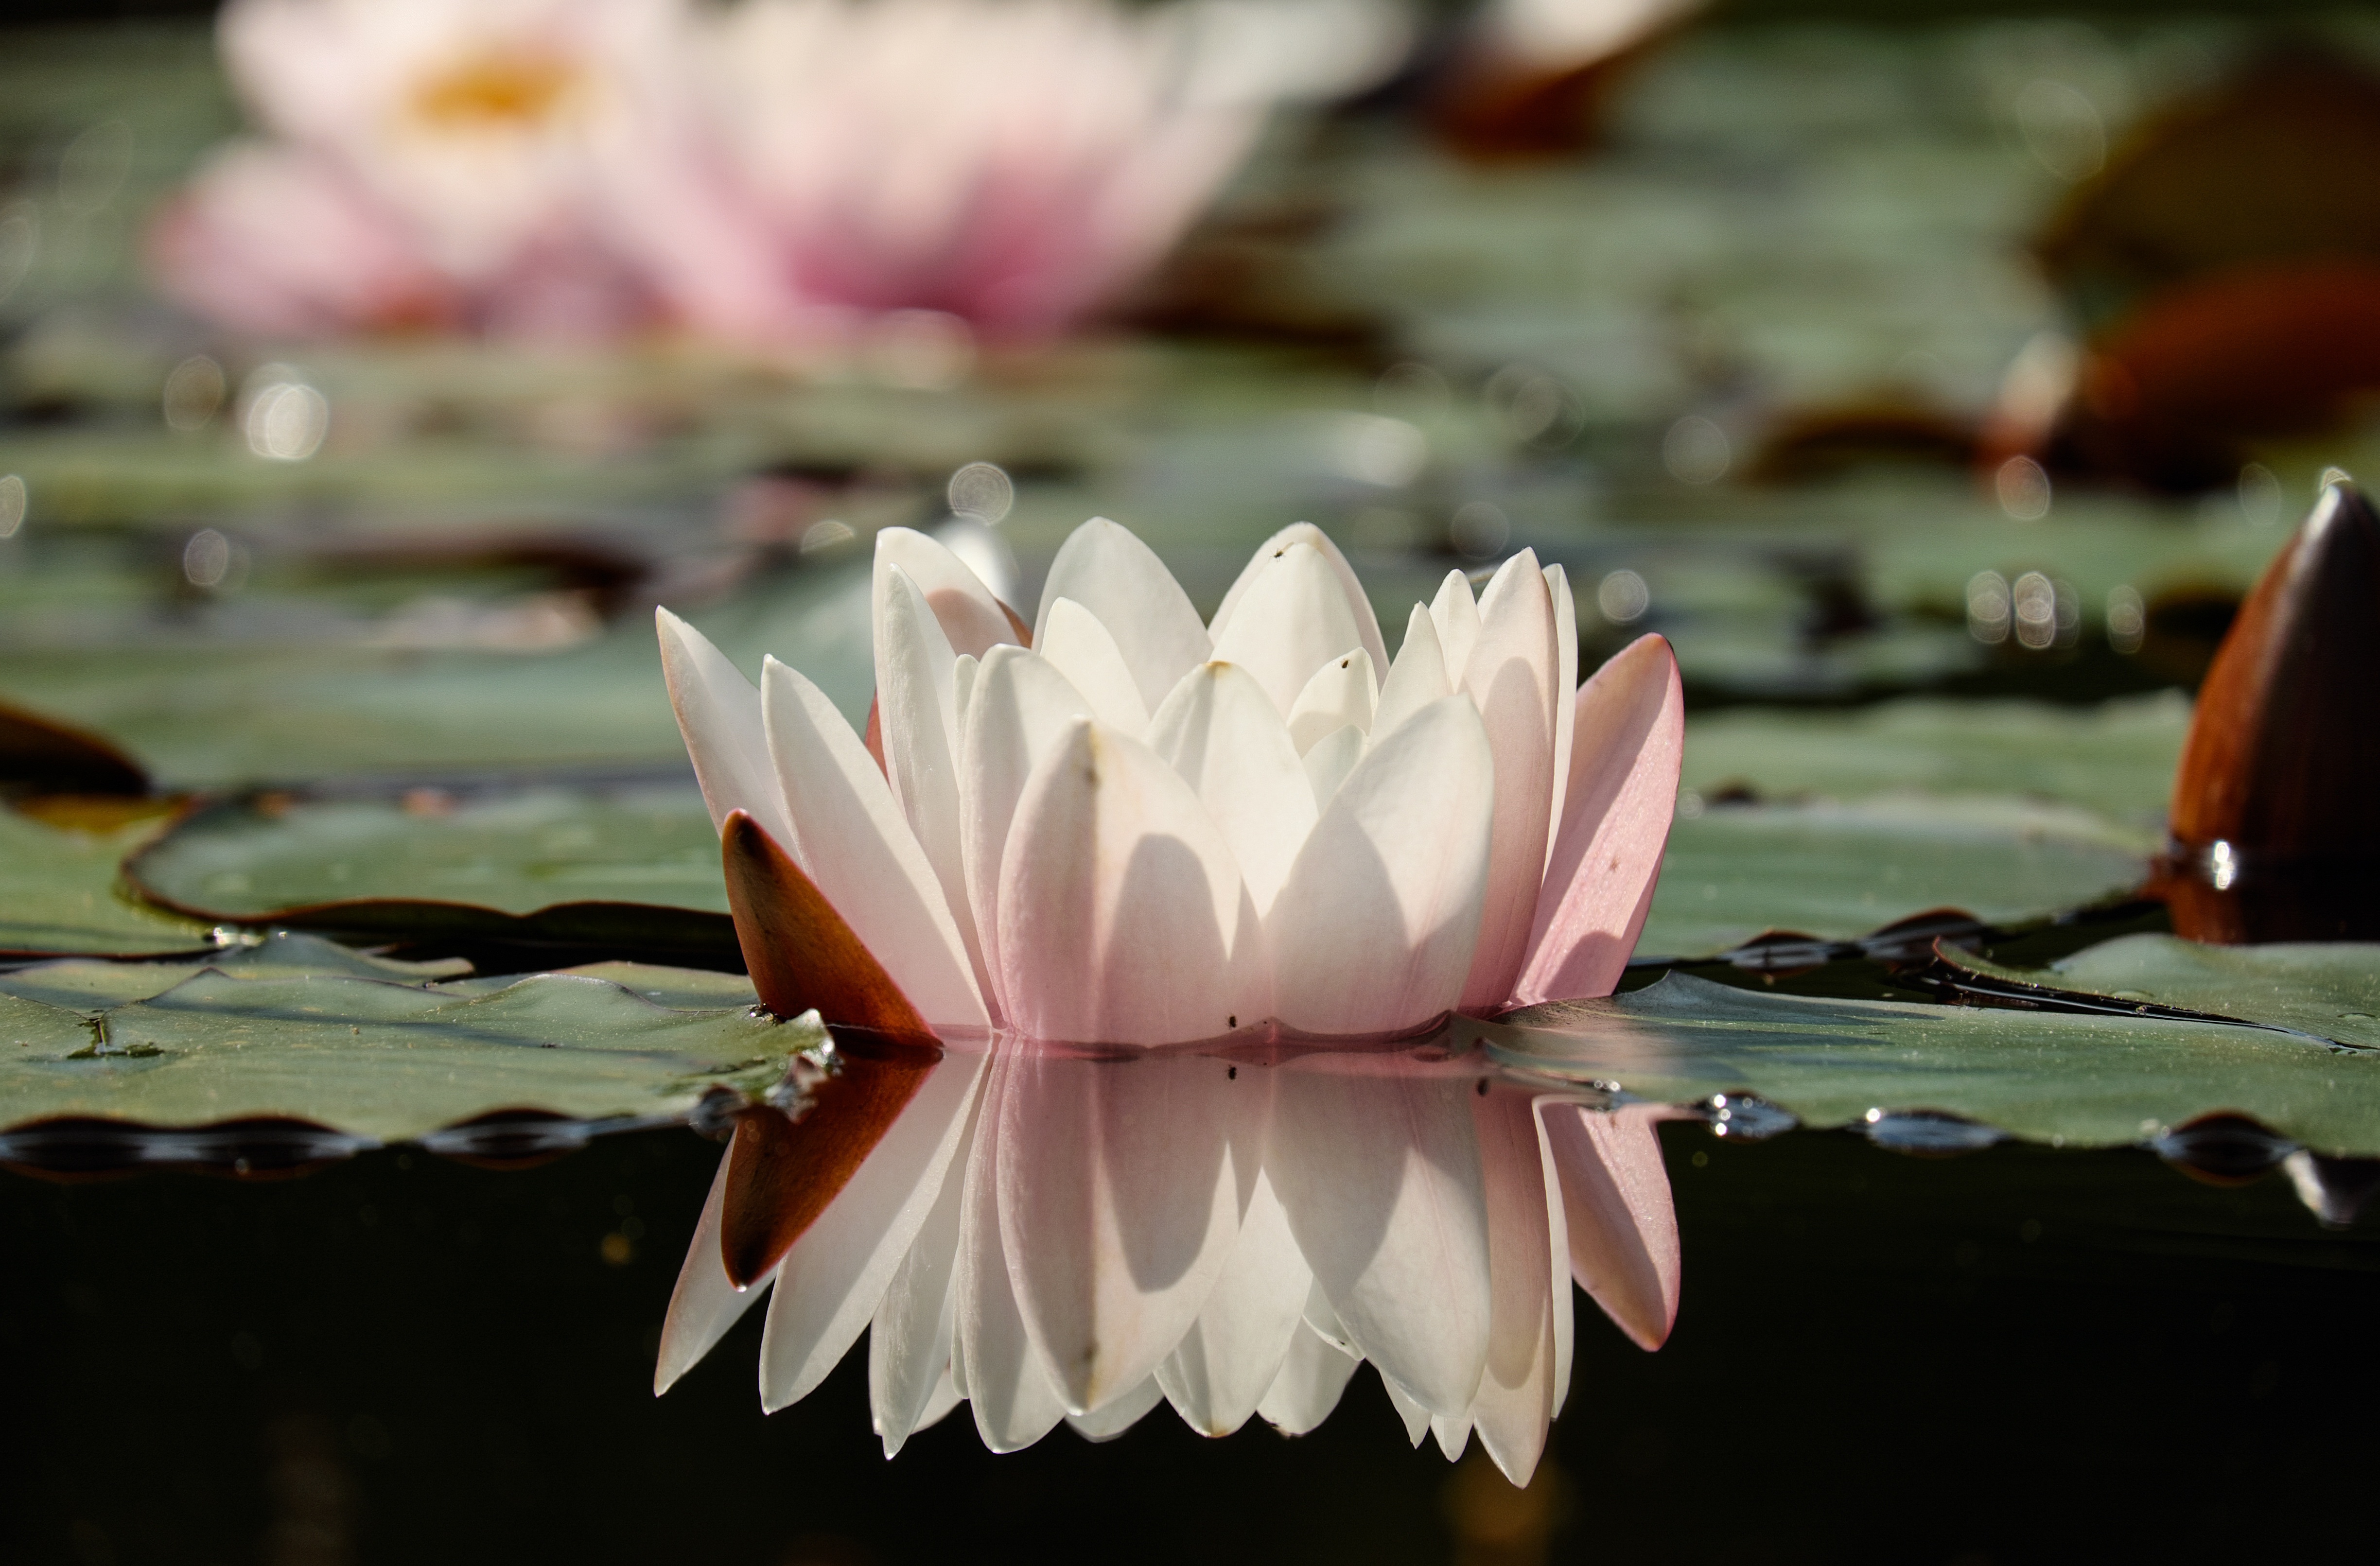
water, blossom, plant, leaf, flower, petal, bloom, botany, pink, sacred lotus, aquatic plant, flora, water lily, flowers, close up, lotus, mirroring, macro photography, flowering plant, land plant, lotus family, proteales